Jonathan the Husky

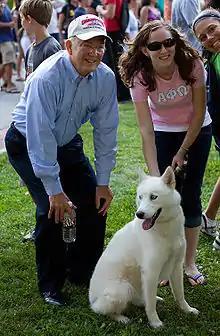
The canine Jonathan XIII with former president of UConn, Michael Hogan

Jonathan the Husky is the mascot of the University of Connecticut. All of UConn's huskies are named Jonathan in honor of Jonathan Trumbull, the last colonial and first state Governor of Connecticut. (There have been two other governors of Connecticut with similar names: Jonathan Trumbull Jr. (1797–1809) and John H. Trumbull (1925–1931). The student body president at the time of the mascot naming later cited the name of the mascot as coming from the most recent Governor Trumbull, a near contemporary.) Traditionally, there are two Jonathan mascots: one is a student in a costume which resembles the university's Athletics logo, and the other is a live husky canine.